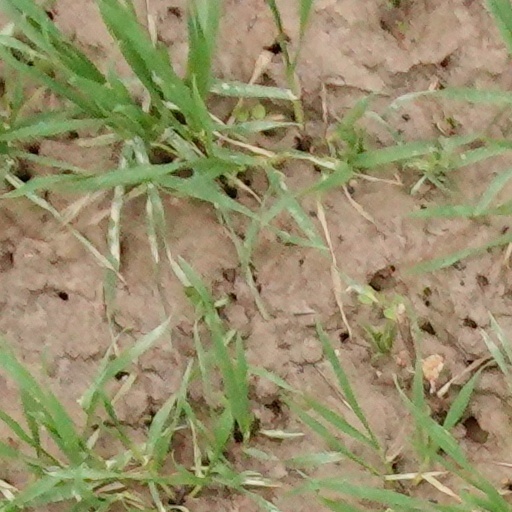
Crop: wheat